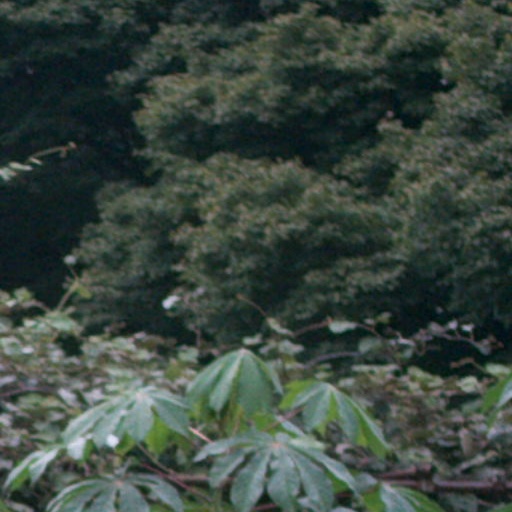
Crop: cassava